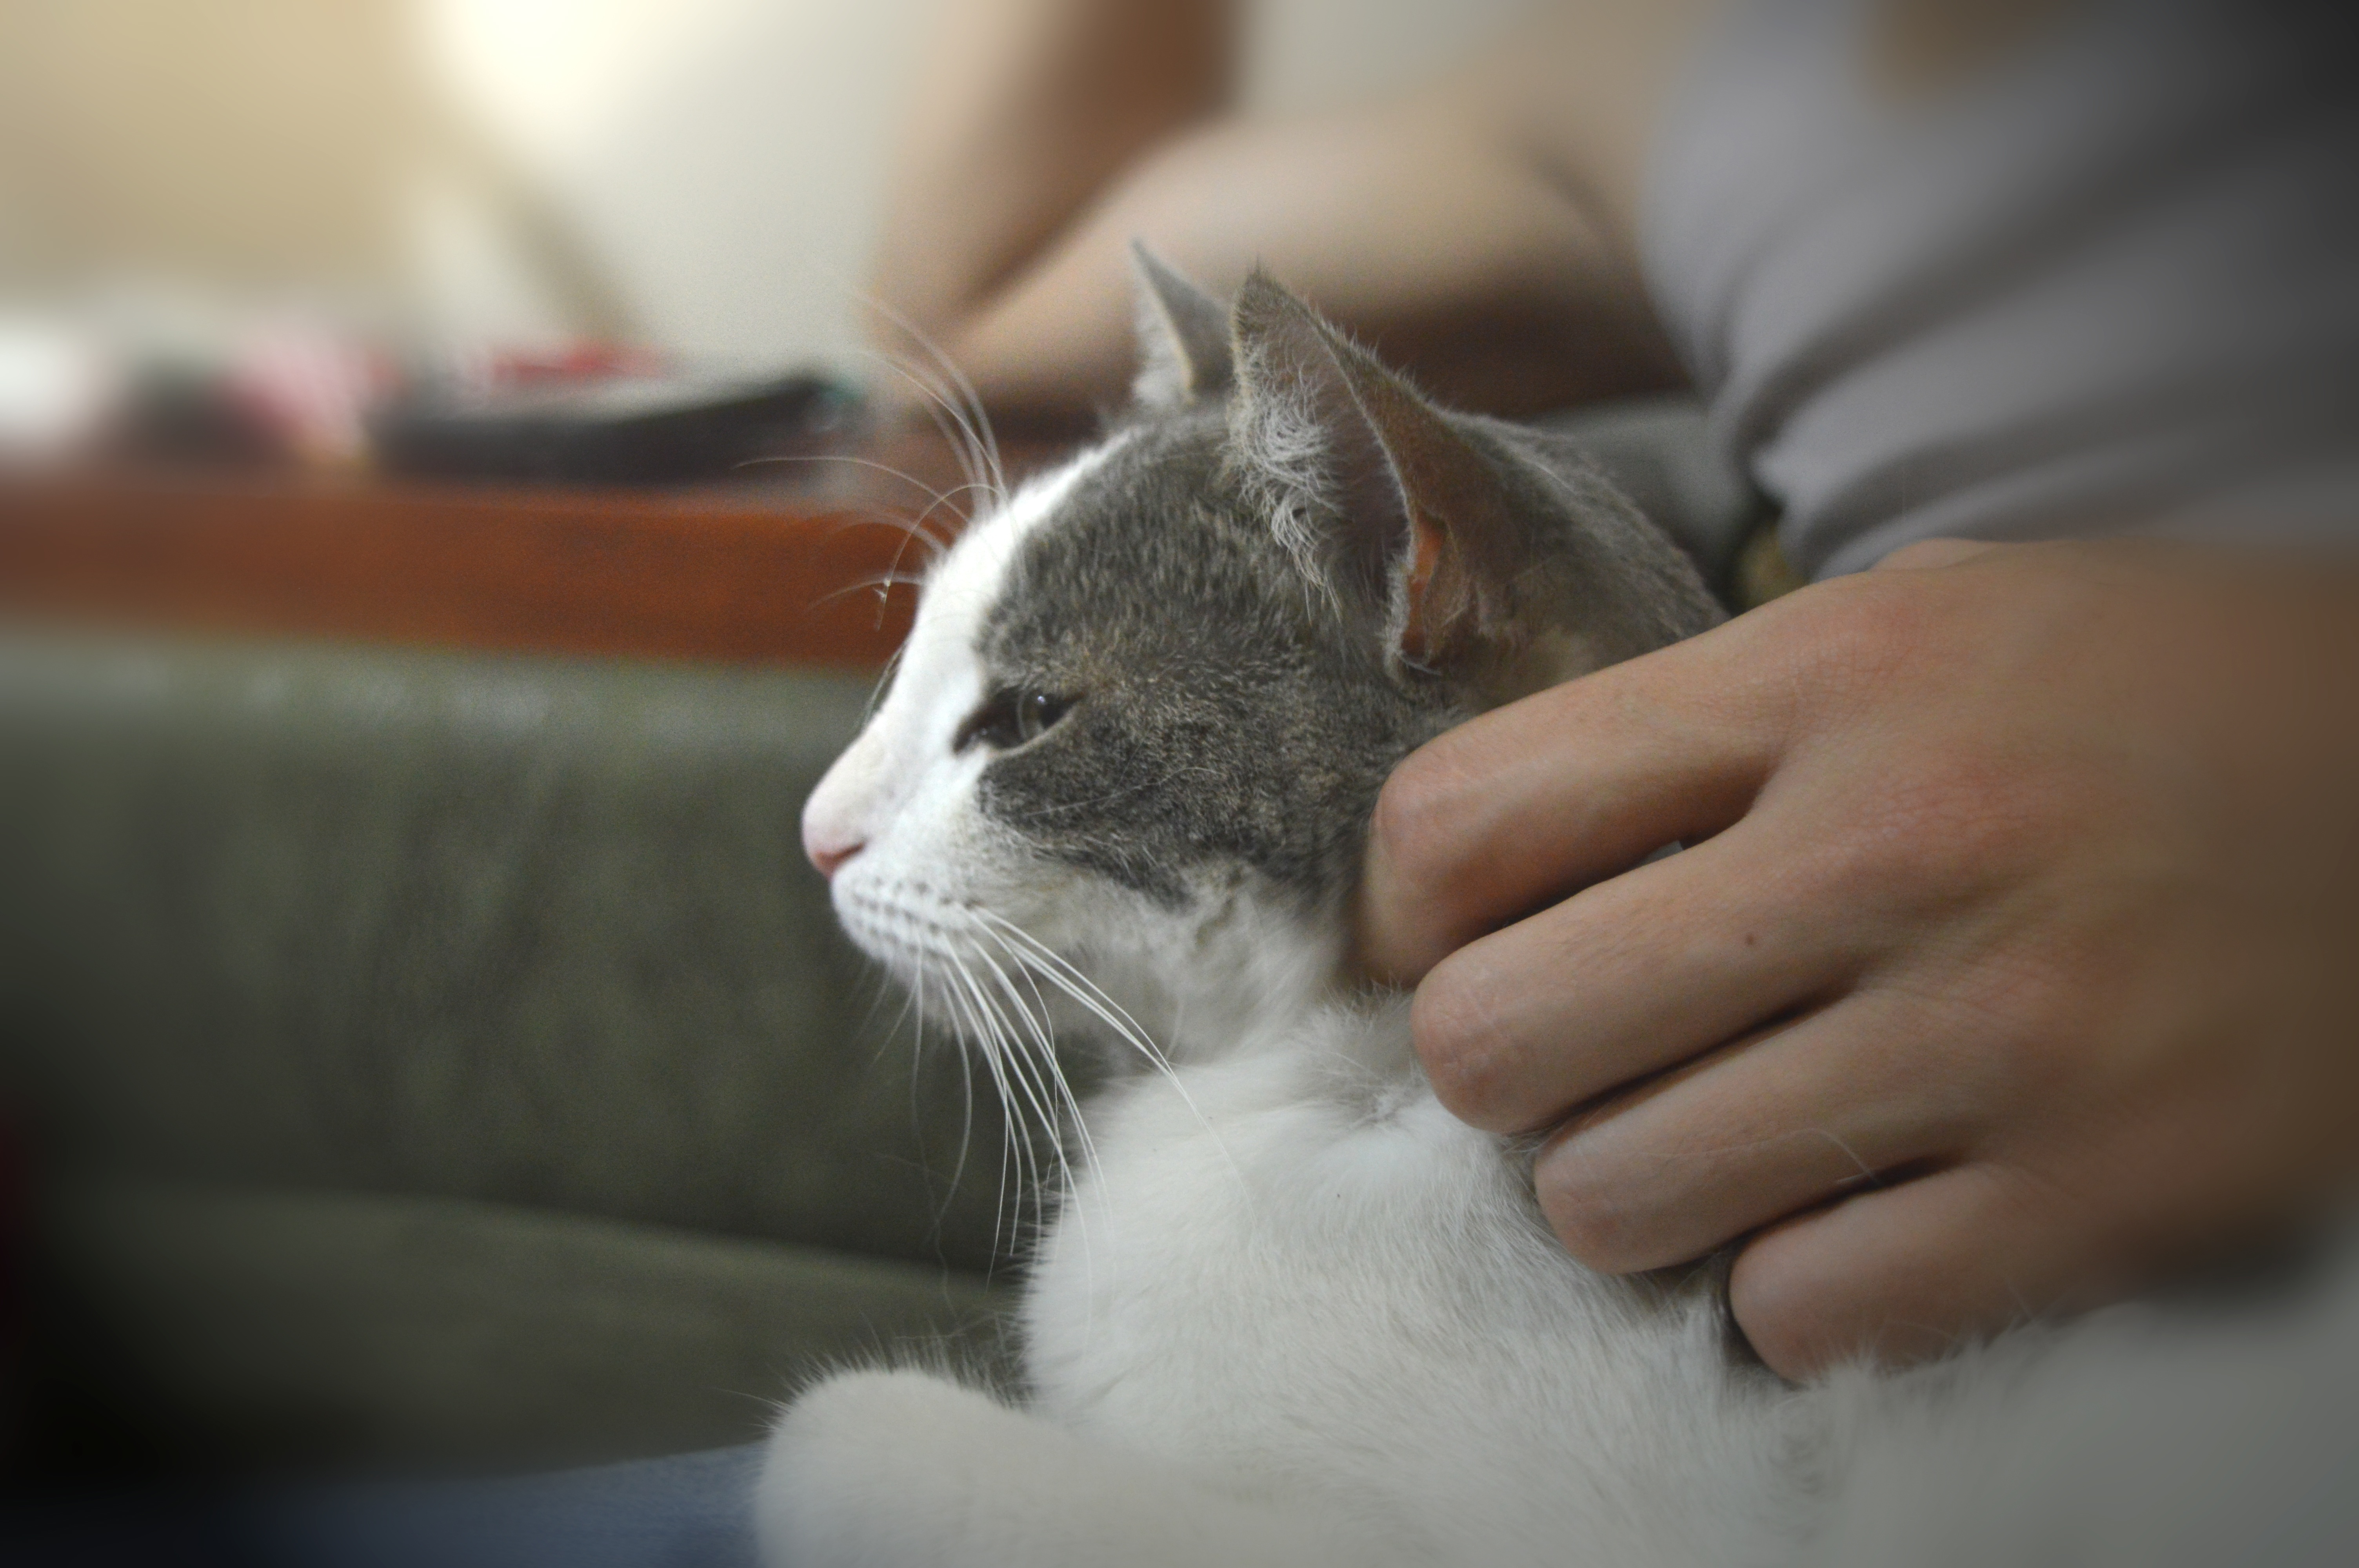
white, cat, mammal, close up, nose, whiskers, skin, vertebrate, small to medium sized cats, cat like mammal, domestic short haired cat